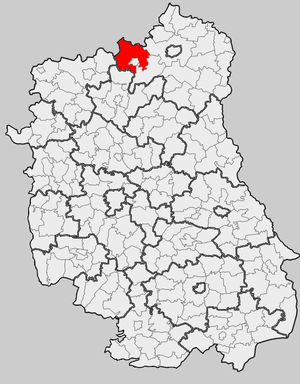
Międzyrzec Podlaski est une gmina rurale de la powiat de Biała Podlaska, dans la Voïvodie de Lublin, dans l'est de la Pologne, à la frontière avec la Biélorussie.